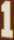
Number: 1